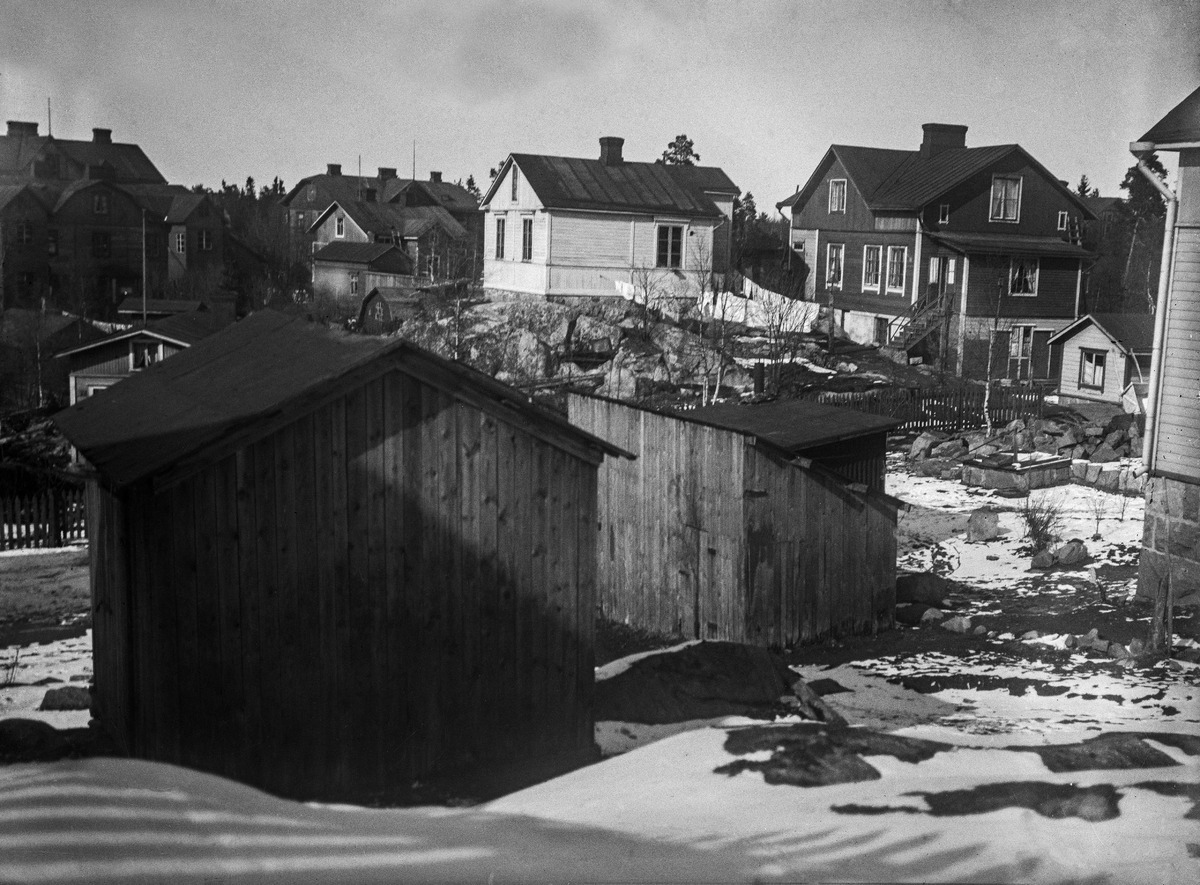
Edessä Leankadulla sijainneet kauppias Koskisen vajat
sisällön kuvaus: Edessä Leankadulla sijainneet kauppias Koskisen vajat. Takana Raakelinkadun taloja. mustavalkoinen
Ajankohta: kuvausaika 1900 jälk.
Paikka: Suomi, Uusimaa, Helsinki, Länsi-Pasila Helsinki, Raakelinkatu. Leankatu
Aiheet: puurakennukset, pihat, aidat, ikkunat, savupiiput, portaat, kalliot, kaivot, vajat, peltikatot